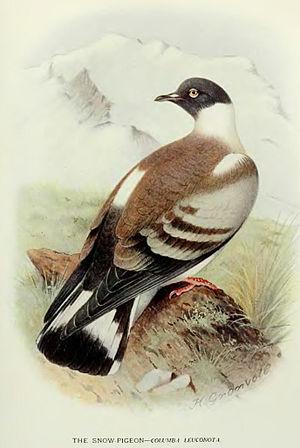
Le Pigeon des neiges est une espèce d'oiseau de la famille des Columbidae.